Minangkabau culture

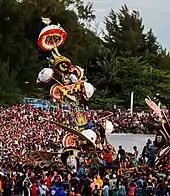
"Tabuik" ceremony

"Silek" or "Silat Minangkabau" is a martial art owned by the people of Minangkabau, West Sumatra, Indonesia. The Minangkabau people have had the character of like to wander since hundreds of years ago. To wander, of course they must have sufficient provisions to guard themselves from the worst things while traveling or overseas, for example being attacked or robbed by people. Apart from being a provision for wandering, silek is important for village defense against threats from outside. Minangkabau Silat can also be used as a means of entertainment combined with a drama called Randai. Which contains advice and advice from our ancestors passed down from generation to generation.